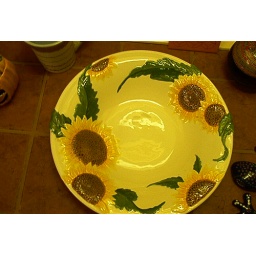
Really it's white but for some reason looks yellow in the photo -- weird!